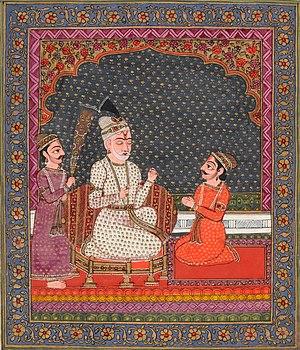
Sūta, terme sanskrit transcrit सूत en devanagari et sūta en IAST, désigne dans la littérature épique et puranique indienne à la fois des bardes chantres des rois et des dieux et une caste mixte inférieure dont le fils conduisent le plus souvent les chars des guerriers. La difficile conciliation de ces deux définitions très éloignées dans les mêmes textes antiques est à l'origine d'importantes discussions parmi les sanskristes modernes. Elle n'ont pas permis d'apporter un éclairage définitif sur le sens du mot qui est dès lors sujet à interprétations.
Dans l'épopée hindoue le Mahābhārata, Dhritarashtra était un roi aveugle, fils de Ambika et de Vyasa. Il eut avec sa femme Gāndhārī cent fils, les Kauravas, parmi lesquels les deux premiers sont Duryodhana et Dushasana.